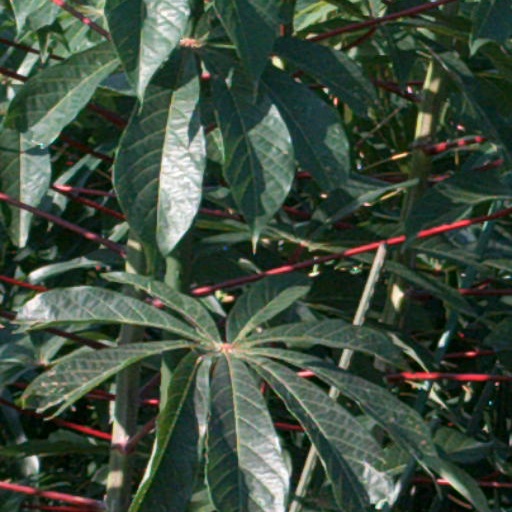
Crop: cassava